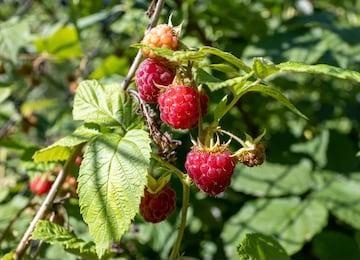
Label: raspberry